Running at the ring

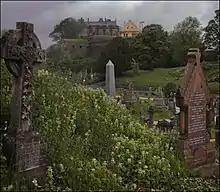
The 1594 tournament at Stirling Castle was held in The Valley to the south of the castle, since 1857 a part of the Old Town Cemetery

Elizabeth Stewart married James Stewart, 2nd Earl of Moray in January 1581. The wedding was celebrated in Fife with a tournament of "running at the ring" and James VI took part in a costume of white satin dressed with silken ribbons. Two day after, the party came to Leith, where a water pageant culminated with an assault on a pasteboard Papal Castel Sant'Angelo, built on boats on the water of Leith. White satin and taffeta outfits, "play claithis", were bought for James VI, his master stabler, and a page. In February 1581 a payment was made for painted spears supplied to James VI and sand delivered to Holyrood to build a course or track called a "carear" or career.